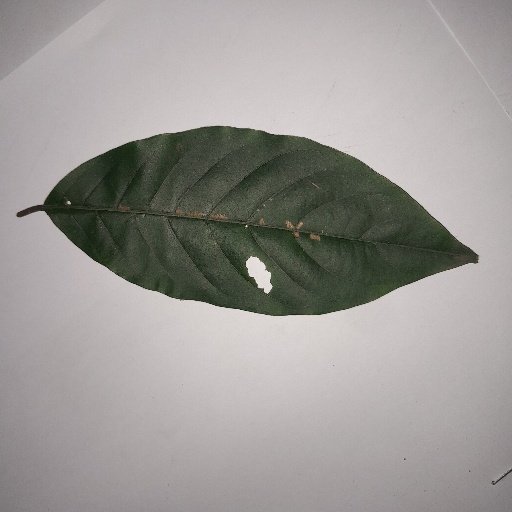
Species: HariTaki
Leaf condition: Bacterial Spot